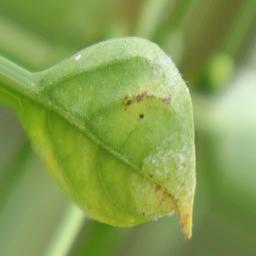
Label: powdery mildew